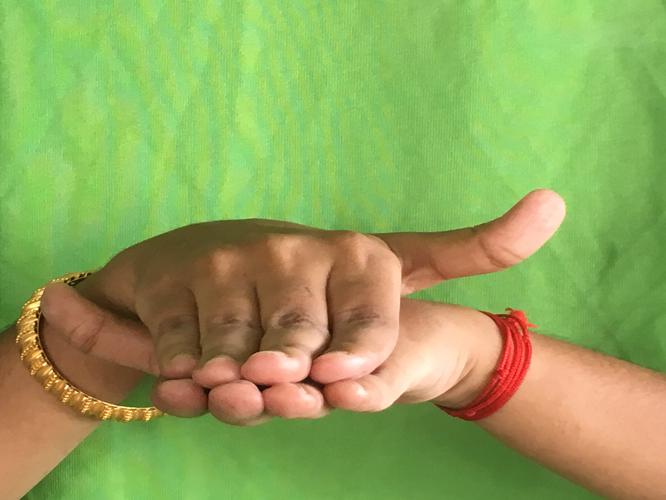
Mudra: Matsya
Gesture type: double_hand